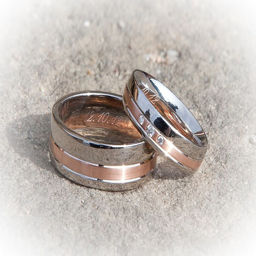
the very first step towards the marriage is getting sure first .